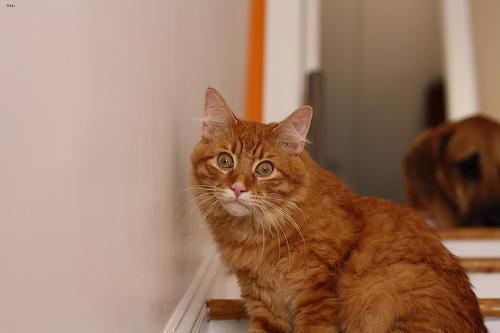
Maine Coon